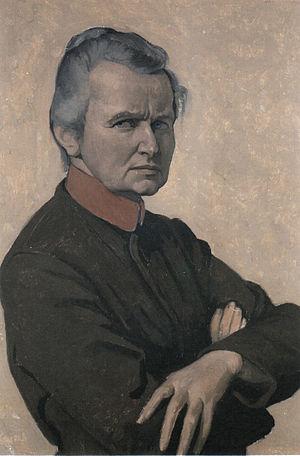
Ottilie Wilhelmine Roederstein, née le 22 avril 1859 à Zurich et morte le 26 novembre 1937 à Hofheim am Taunus, est une peintre suisse. Elle fait la plus grande partie de sa carrière en Allemagne. D'un style classique sans affectation, elle réalise de nombreux portraits et des scènes naturalistes qui connaissent un grand succès dans l'entre-deux-guerres en Europe.